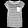
Label: T - shirt / top